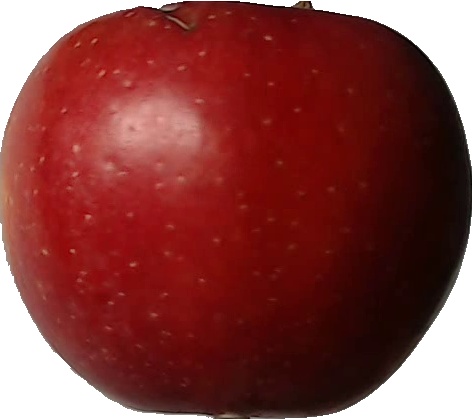
Label: apple_braeburn_1